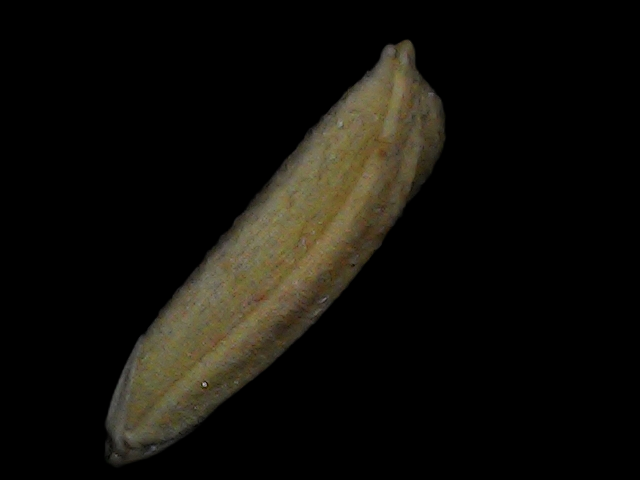
Rice variety: Bd87